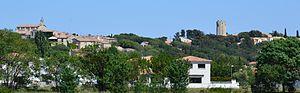
Vue sur la colline de Teyran.
Teyran est une commune française située dans le département de l'Hérault, en région Occitanie.